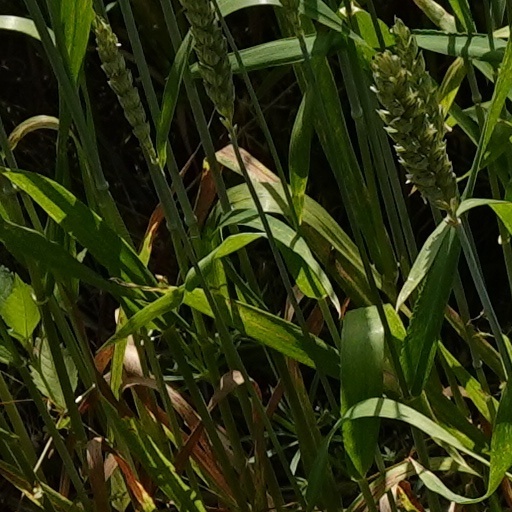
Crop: wheat